Noon at Ngayon: Pagsasamang Kay Ganda

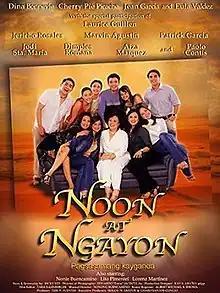
Promotional poster

Noon at Ngayon: Pagsasamang Kay Ganda is a 2003 Filipino drama film directed by Marilou Diaz-Abaya and written by Ricky Lee. "Noon At Ngayon" tells the story of four friends who reunite after many years of separation. The film examines how dreams are shattered and changed through the years because of life's troubles and how these people reconciled with their pasts to lead better lives in the present. The film is a sequel to Diaz-Abaya's 1982 film, "Moral" and was released on August 13, 2003, under Star Cinema.